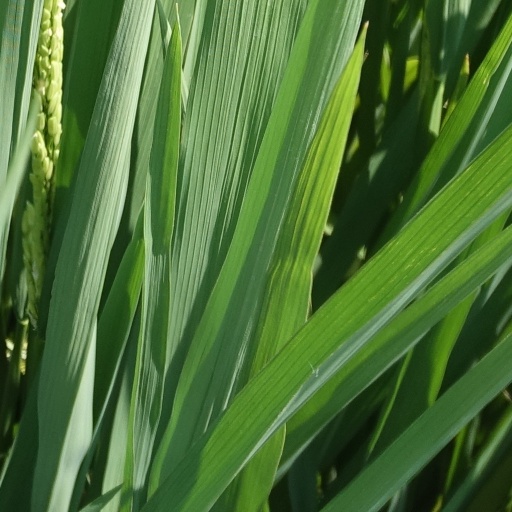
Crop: rice